Second Episcopal Conference of Latin America

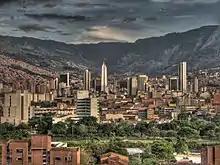
Medellin, Colombia; where the Conference took place in 1968.

The Second Episcopal Conference of Latin America was a bishops' conference held in 1968 in Medellín, Colombia, as a follow-up to the Second Vatican Council which it adapted in a creative way to the Latin American context. It took as the theme for its 16 documents “The Church in the Present Transformation of Latin America in the Light of the Council", with a focus on the poor and oppressed in society. It recognized that “the social situation demands an efficacious presence of the Church that goes beyond the promotion of personal holiness by preaching and the sacraments.” The bishops agreed that the church should take "a preferential option for the poor" and gave their approval to Christian "base communities" in which the poor might learn to read by reading the Bible. The goal of the bishops was to liberate the people from the "institutionalized violence" of poverty. They maintained that poverty and hunger were preventable.